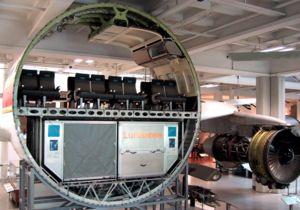
La cabine d'un avion de ligne est la portion du fuselage de l'avion dans laquelle les passagers sont installés.
Depuis la fin des années 1990, Boeing et Airbus s'affrontent essentiellement dans le domaine des avions civils, et de plus en plus dans le domaine de la défense. Boeing Defense, Space & Security est également concurrent d'Airbus Defence and Space, filiale d'Airbus Group, dans d'autres domaines, notamment celui des avions militaires et des lanceurs.
Un avion à fuselage large ou avion gros-porteur ou avion bicouloir est un avion de ligne comportant deux couloirs en cabine passagers au pont principal. Le diamètre caractéristique du fuselage est de 5 à 6 m. Dans une cabine typique de classe économique, les passagers sont assis de sept à dix côte à côte, permettant une capacité de 200 à 850 passagers. Par comparaison, un avion à fuselage étroit caractéristique a un diamètre compris entre 3 et 4 m, avec un seul couloir dans la cabine et accueille entre deux et six passagers côte à côte.
L'Airbus A350 XWB est un avion de ligne long-courrier et gros porteur du constructeur européen Airbus. Initialement baptisé A350, ce modèle était dérivé de l'A330 ; toutefois, à la suite des remarques des compagnies aériennes, il a été décidé à la mi-juillet 2006 d'en revoir le concept et de le munir d'un fuselage plus large, à la fois par rapport aux A330 et A340, et surtout par rapport à son principal concurrent, à cette époque, le Boeing 787. Cette évolution permet aujourd'hui à l'A350 de concurrencer aussi le nouveau Boeing 777x.